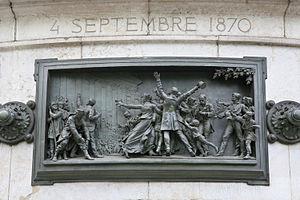
Proclamation de la République (1870-09-04), haut-relief en bronze de Léopold Morice, Monument à la République, Place de la République, Paris, 1883
Le Monument à la République, dit aussi Statue de la République, est un ensemble statuaire monumental, œuvre de Léopold Morice. Inaugurée en 1883 sur la place de la République à Paris, en France, elle représente une allégorie de la République.
La proclamation de la République française du 4 septembre 1870 est la proclamation au Peuple français par laquelle la République est rétablie après le Second Empire, fondant ainsi la Troisième République.